NHS Blood and Transplant

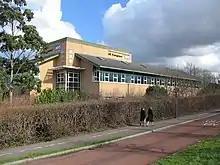
UK Transplant offices in north Bristol

Organ Donation and Transplantation ensures that organs donated for transplant are matched and allocated to patients in a fair and unbiased way. Matching, particularly in the case of kidneys, is so important that donation and allocation needs to be organised nationally. The larger the pool of organs, the better the likelihood there is of a good match. Unlike some other NHS organisations, it does not have a direct relationship with patients and do not provide "hands on" care. However, in providing support to transplantation services across England, everything it does affects the quality of service delivered to individual patients.